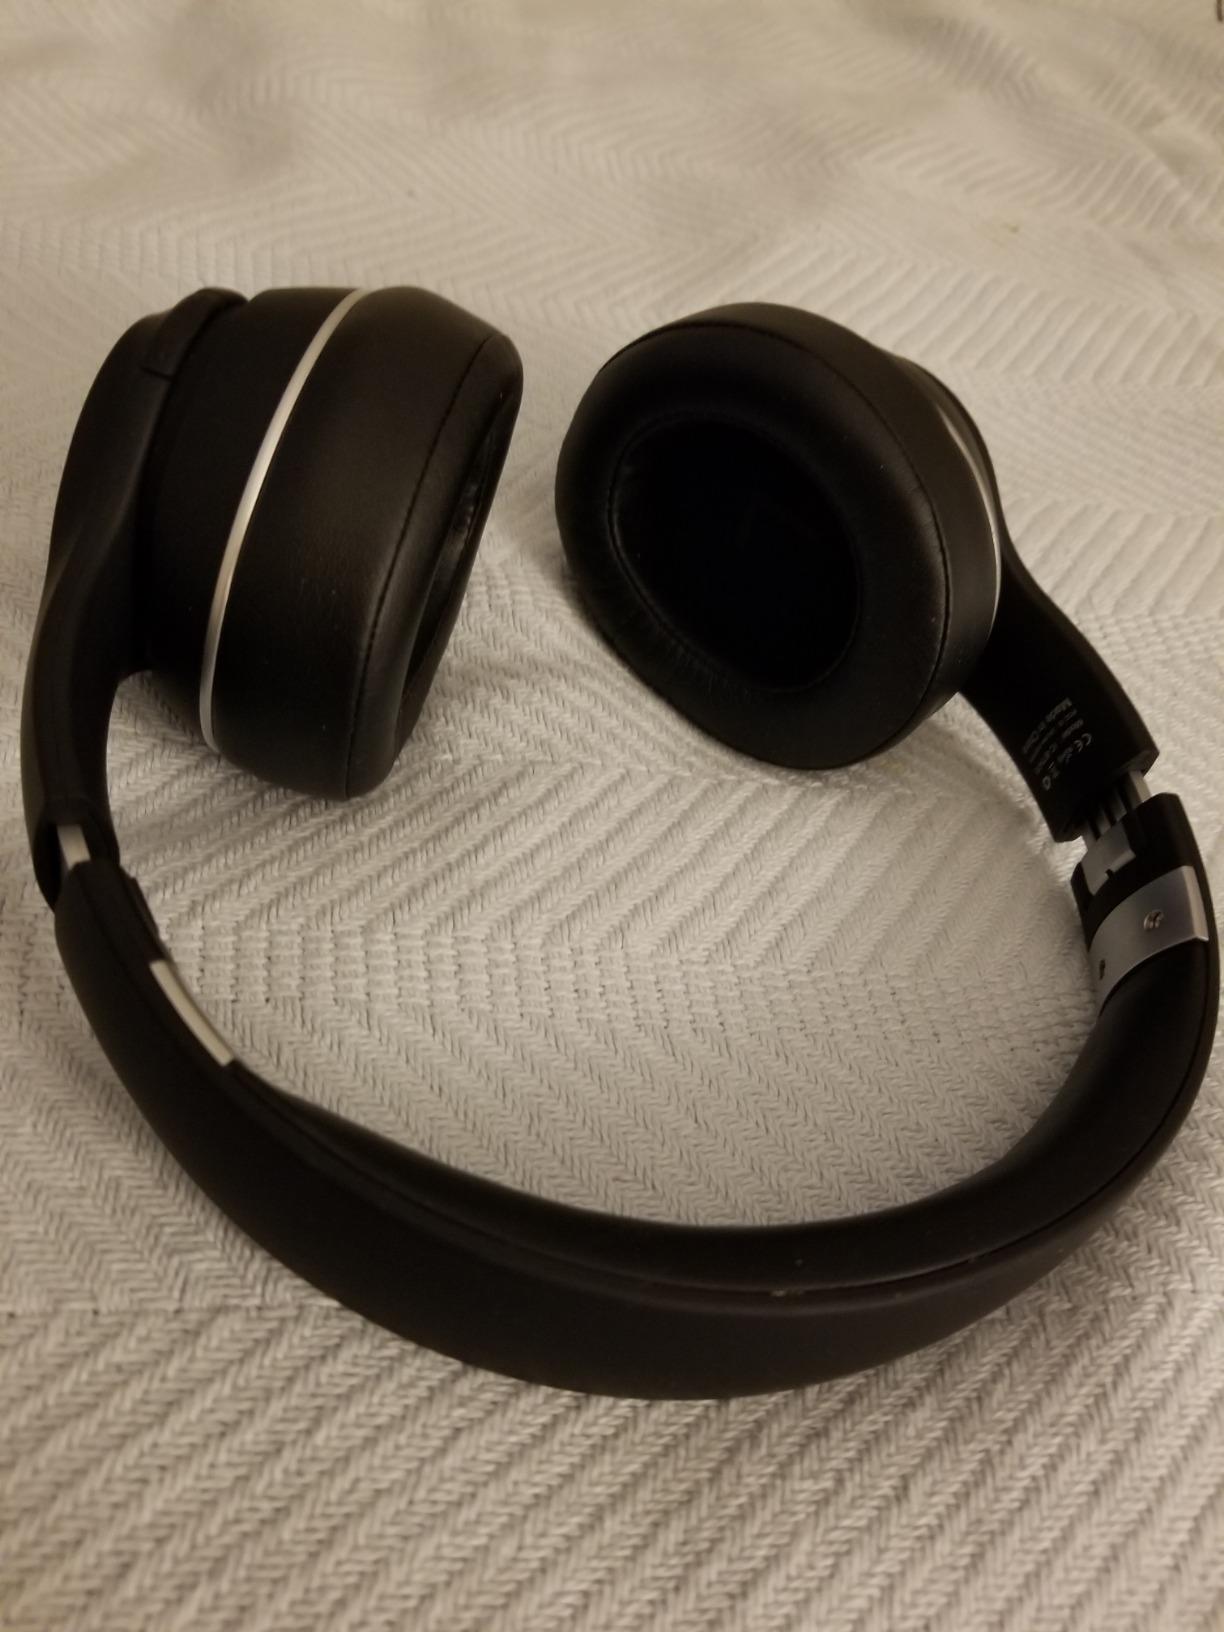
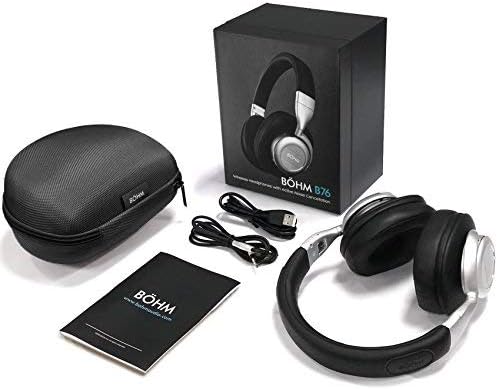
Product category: headphones
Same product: no